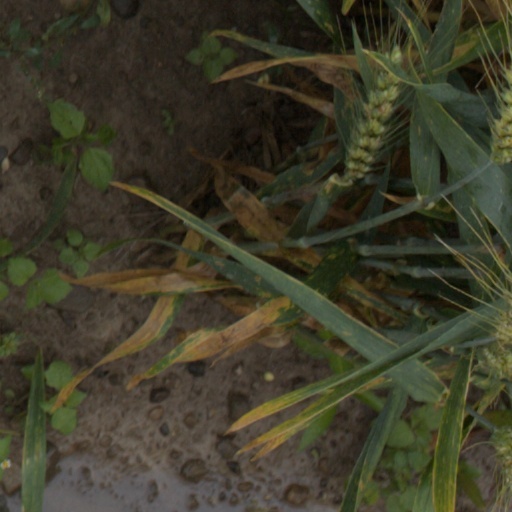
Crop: wheat